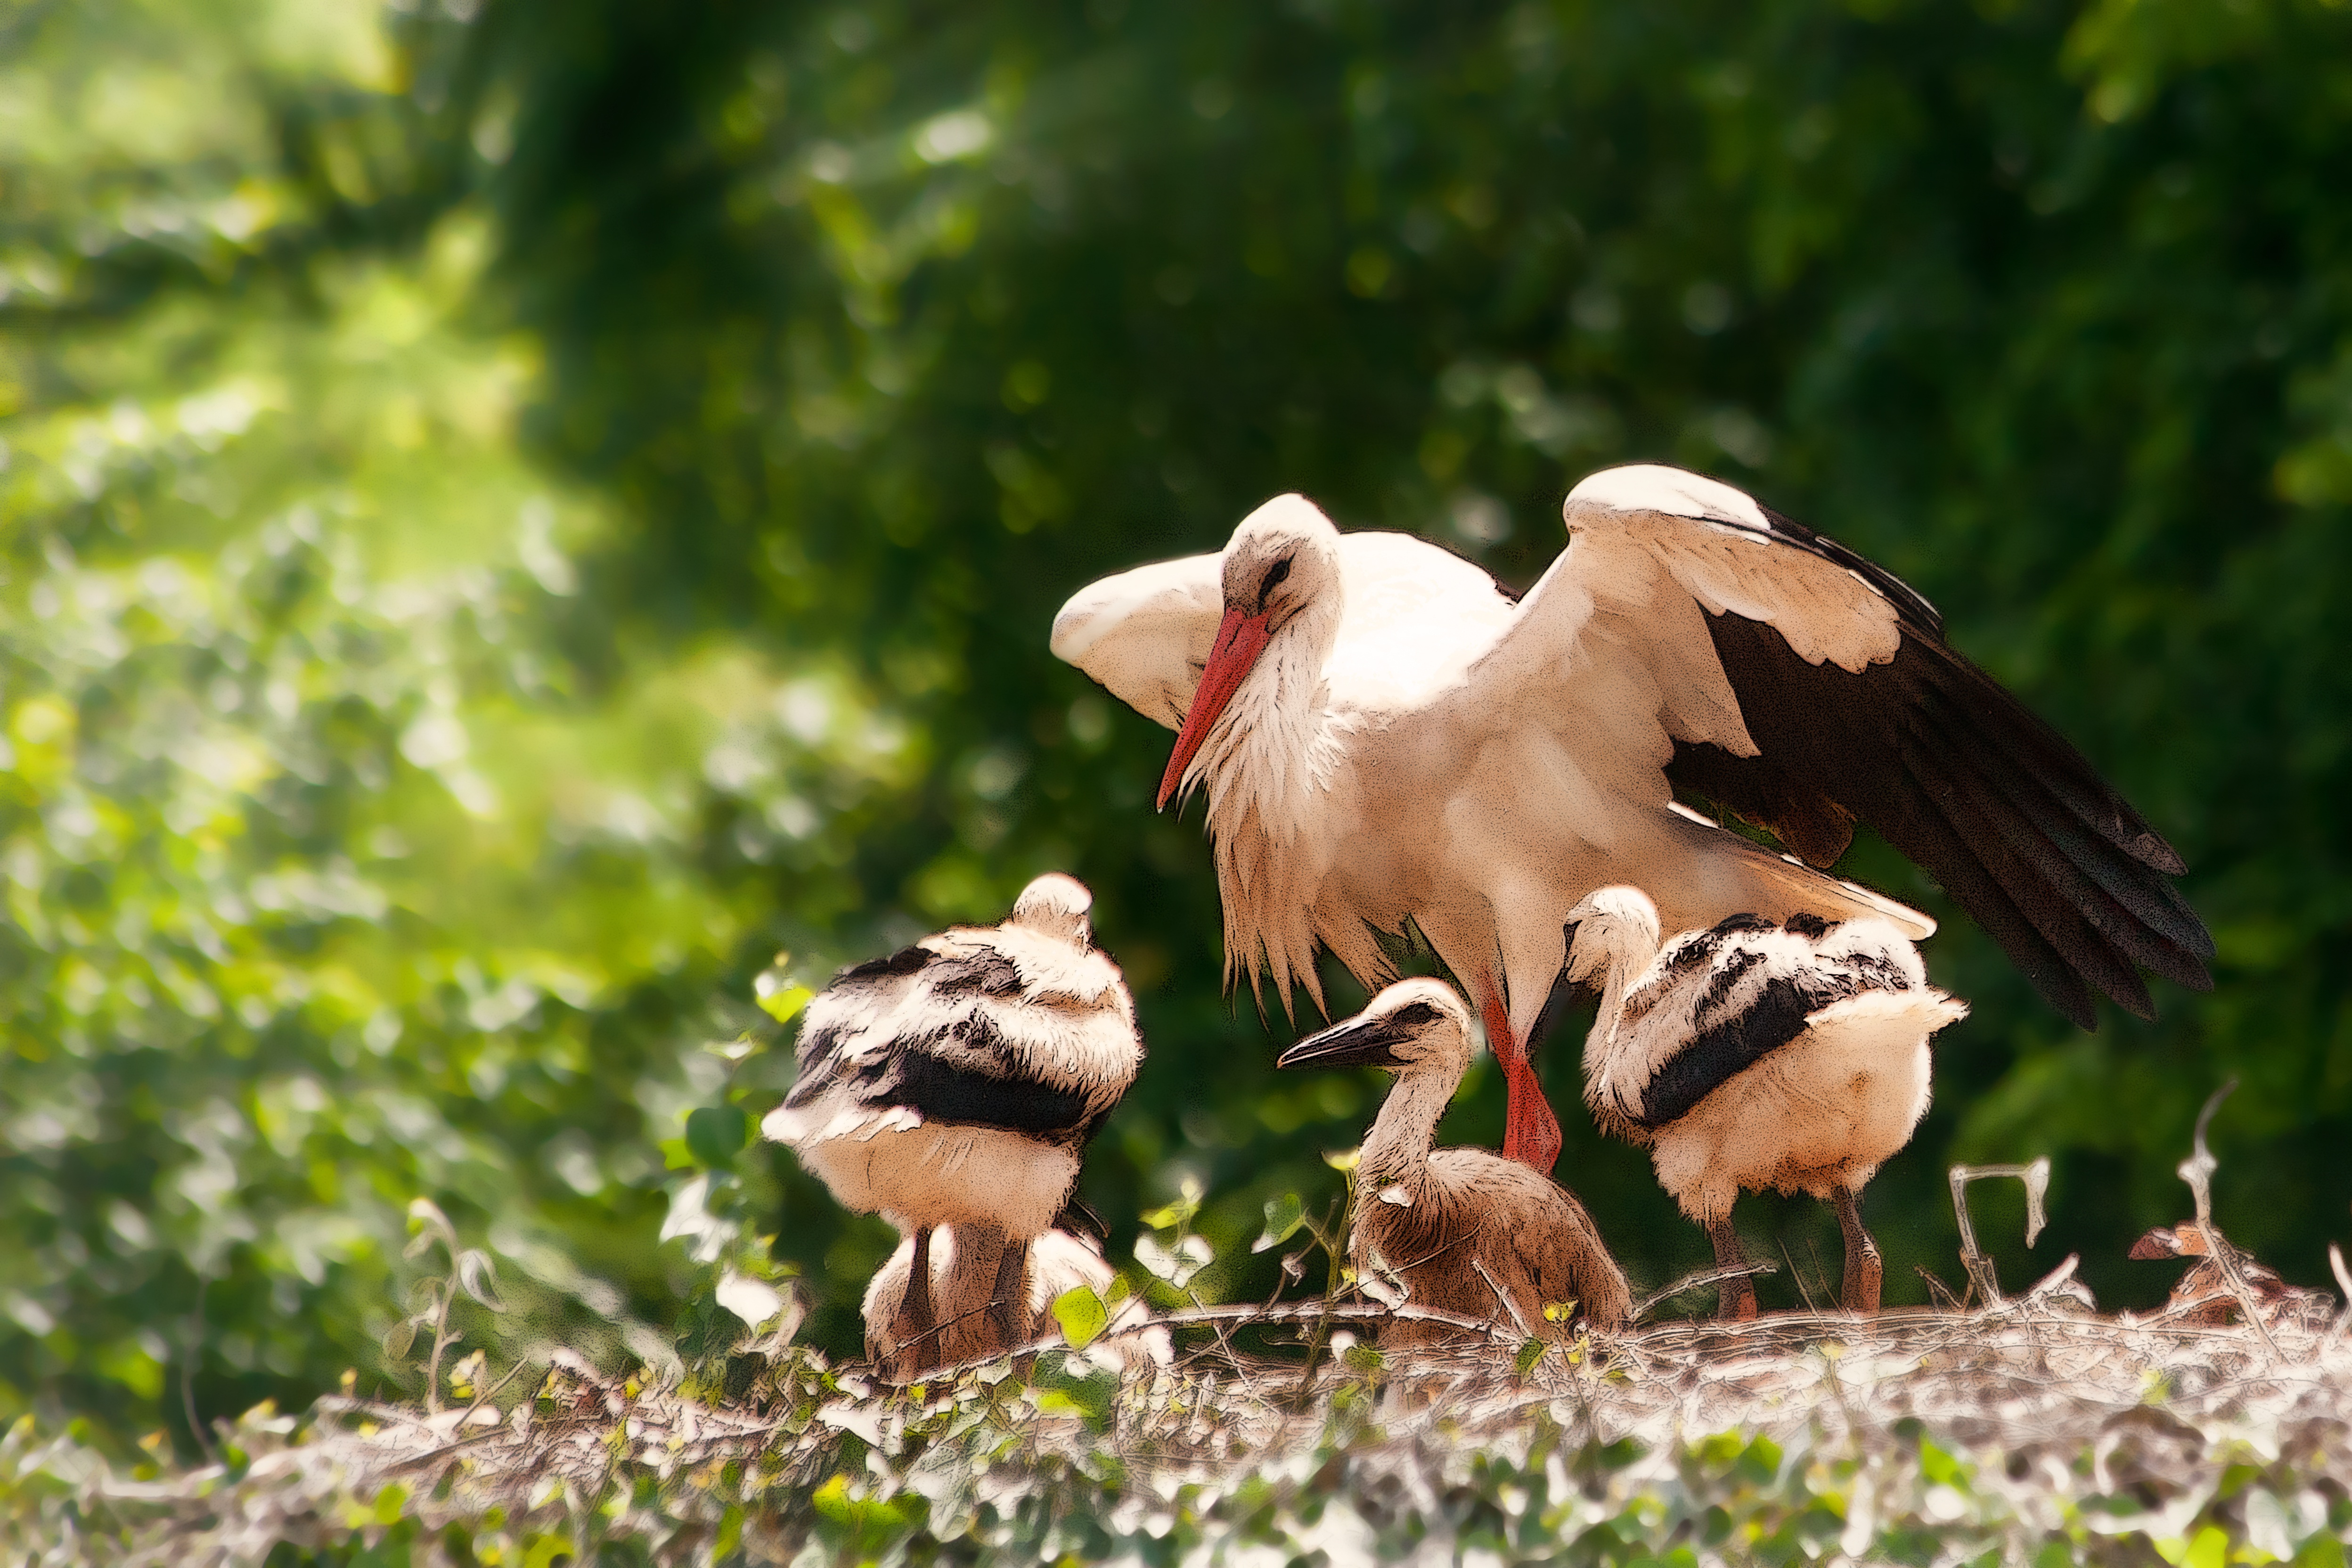
nature, bird, wing, animal, wildlife, feed, spring, beak, feather, fauna, stork, aesthetic, vertebrate, bill, nest, vulture, breed, hatching, young animals, storks, rattle stork, young birds, storchennest